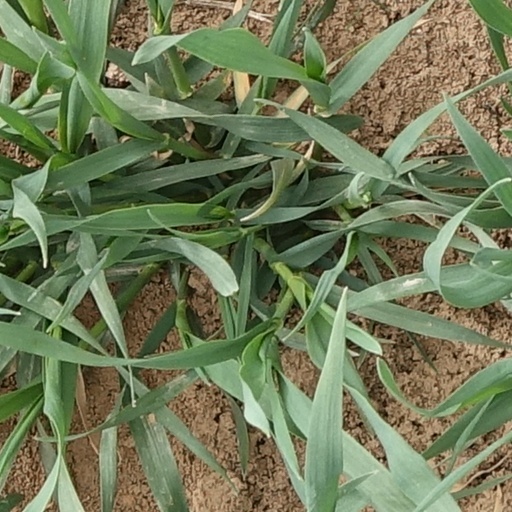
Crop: wheat